Timur

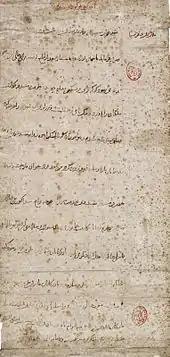
Letter of Timur to Charles VI of France, 1402, a witness to Timurid relations with Europe. Archives Nationales, Paris.

One of the most formidable of Timur's opponents was another Mongol ruler, a descendant of Genghis Khan named Tokhtamysh. After having been a refugee in Timur's court, Tokhtamysh became ruler both of the eastern Kipchak and the Golden Horde. After his accession, he quarreled with Timur over the possession of Khwarizm and Azerbaijan. However, Timur still supported him against the Russians, and in 1382, Tokhtamysh invaded the Muscovite dominion and burned Moscow.